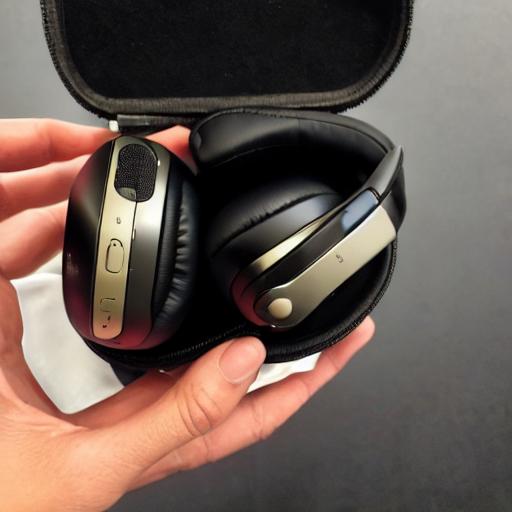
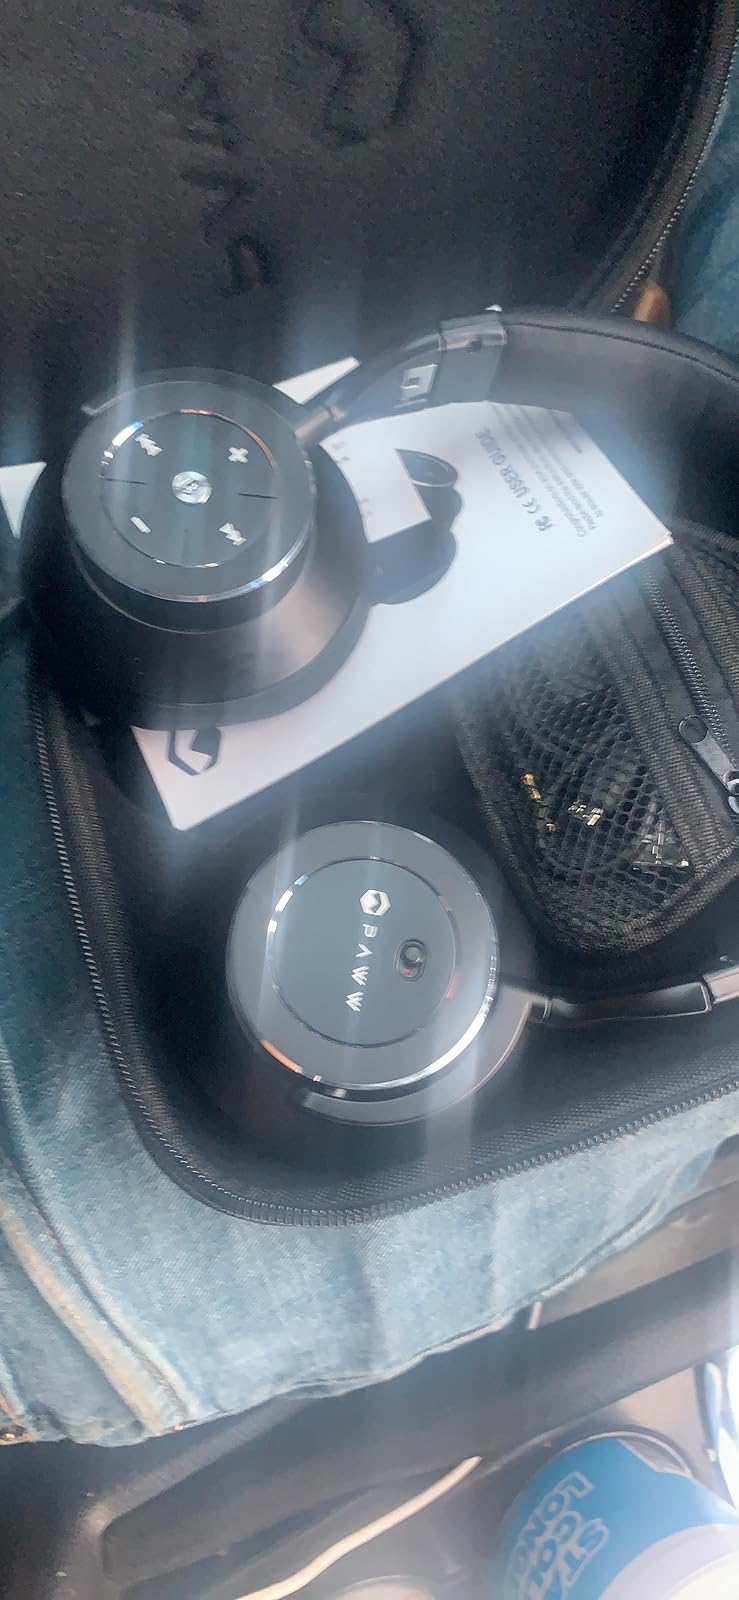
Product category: headphones
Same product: no